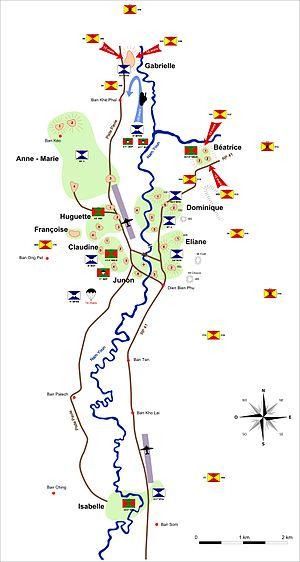
Positions initiales et premiers affrontements Carte issue de 3 livres
La bataille de Diên Biên Phu est un moment clé de la guerre d'Indochine qui se déroula du 20 novembre 1953 au 7 mai 1954 et qui opposa, au Tonkin, les forces de l'Union française aux forces du Việt Minh, dans le nord du Viet Nam actuel.